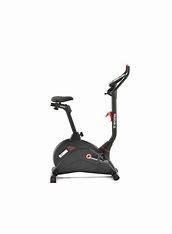
Brand: Reebok
Model: 100